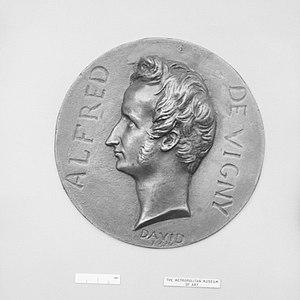
Alfred Victor de Vigny ou comte de Vigny, né le 27 mars 1797 à Loches, et mort le 17 septembre 1863 à Paris 8ᵉ, est un écrivain, romancier, dramaturge et poète français.